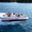
Label: ship